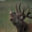
Label: deer